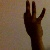
The image shows a hand gesture representing the number 9 in Indian Sign Language.